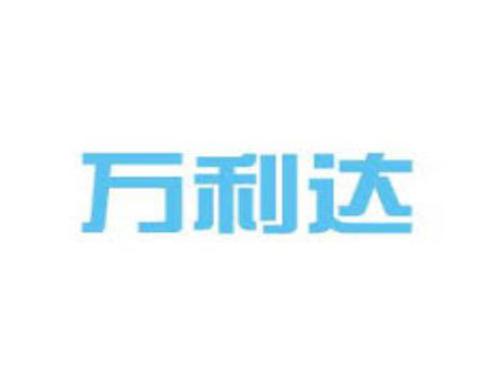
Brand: malata-2
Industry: Electronic